Continuous track

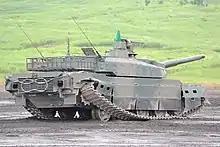
A JSDF Type 10 with a thrown track

An effective continuous track was invented and implemented by Alvin Orlando Lombard for the Lombard Steam Log Hauler. He was granted a patent in 1901 and built the first steam-powered log hauler at the Waterville Iron Works in Waterville, Maine, the same year. In all, 83 Lombard steam log haulers are known to have been built up to 1917, when production switched entirely to internal combustion engine powered machines, ending with a Fairbanks diesel-powered unit in 1934. Alvin Lombard may also have been the first commercial manufacturer of the tractor crawler.